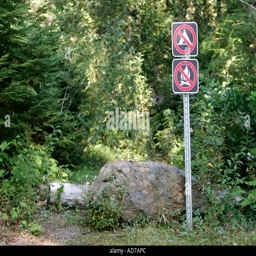
camp fire and camping is prohibited in the forest